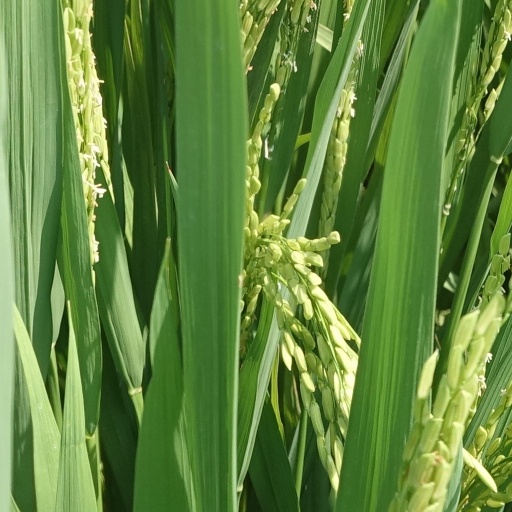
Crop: rice